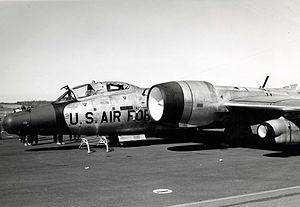
L'English Electric Canberra est le premier bombardier à réaction conçu par le Royaume-Uni, juste après la Seconde Guerre mondiale. Dérivé en versions de reconnaissance ou d'appui feu, utilisé par une quinzaine de pays, il a été construit à plus de 1 400 exemplaires et décliné en 27 versions. L'Australie et les États-Unis l'ont produit sous licence. Aux États-Unis, l'avion est dénommé Martin B-57 Canberra et des versions spécifiques y ont été développées.